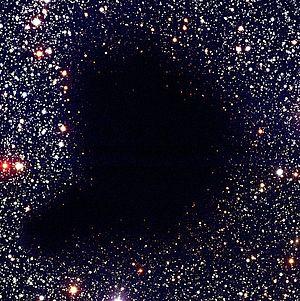
Un télescope infrarouge est un télescope qui observe les objets célestes dans le rayonnement infrarouge, une lumière de plus faible énergie que le spectre visible. L'astronomie infrarouge se développe à partir de la deuxième moitié du XXᵉ siècle grâce à la mise au point de détecteurs permettant d'analyser ces longueurs d'ondes. L'atmosphère terrestre intercepte en grande partie le rayonnement infrarouge aussi les observatoires infrarouges sont-ils généralement situés soit en haute altitude soit dans l'espace.